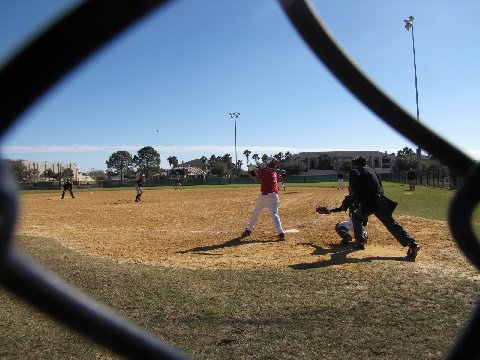
các cầu thủ bóng chày đang thi đấu ở trên sân